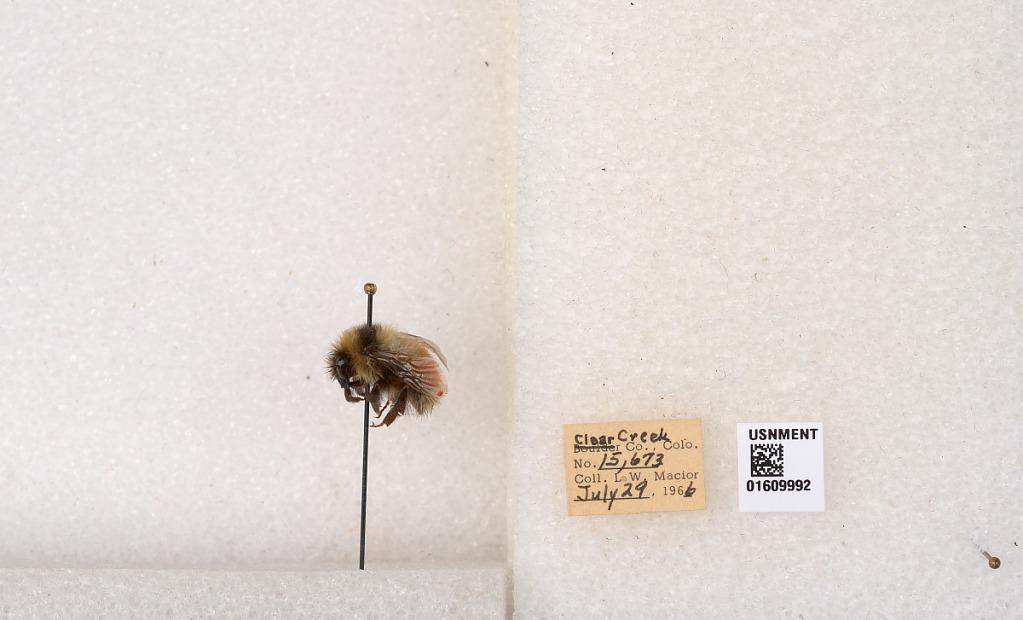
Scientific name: Bombus (Pyrobombus) sylvicola Kirby
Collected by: L. Macior
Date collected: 1966-7-29
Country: United States
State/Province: Colorado
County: Clear Creek
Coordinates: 39.6856, -105.645